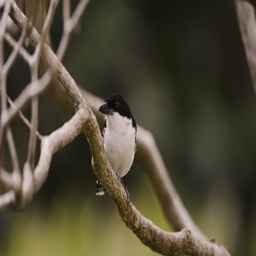
biological species hops back and forth on a branch and cleans its beak .